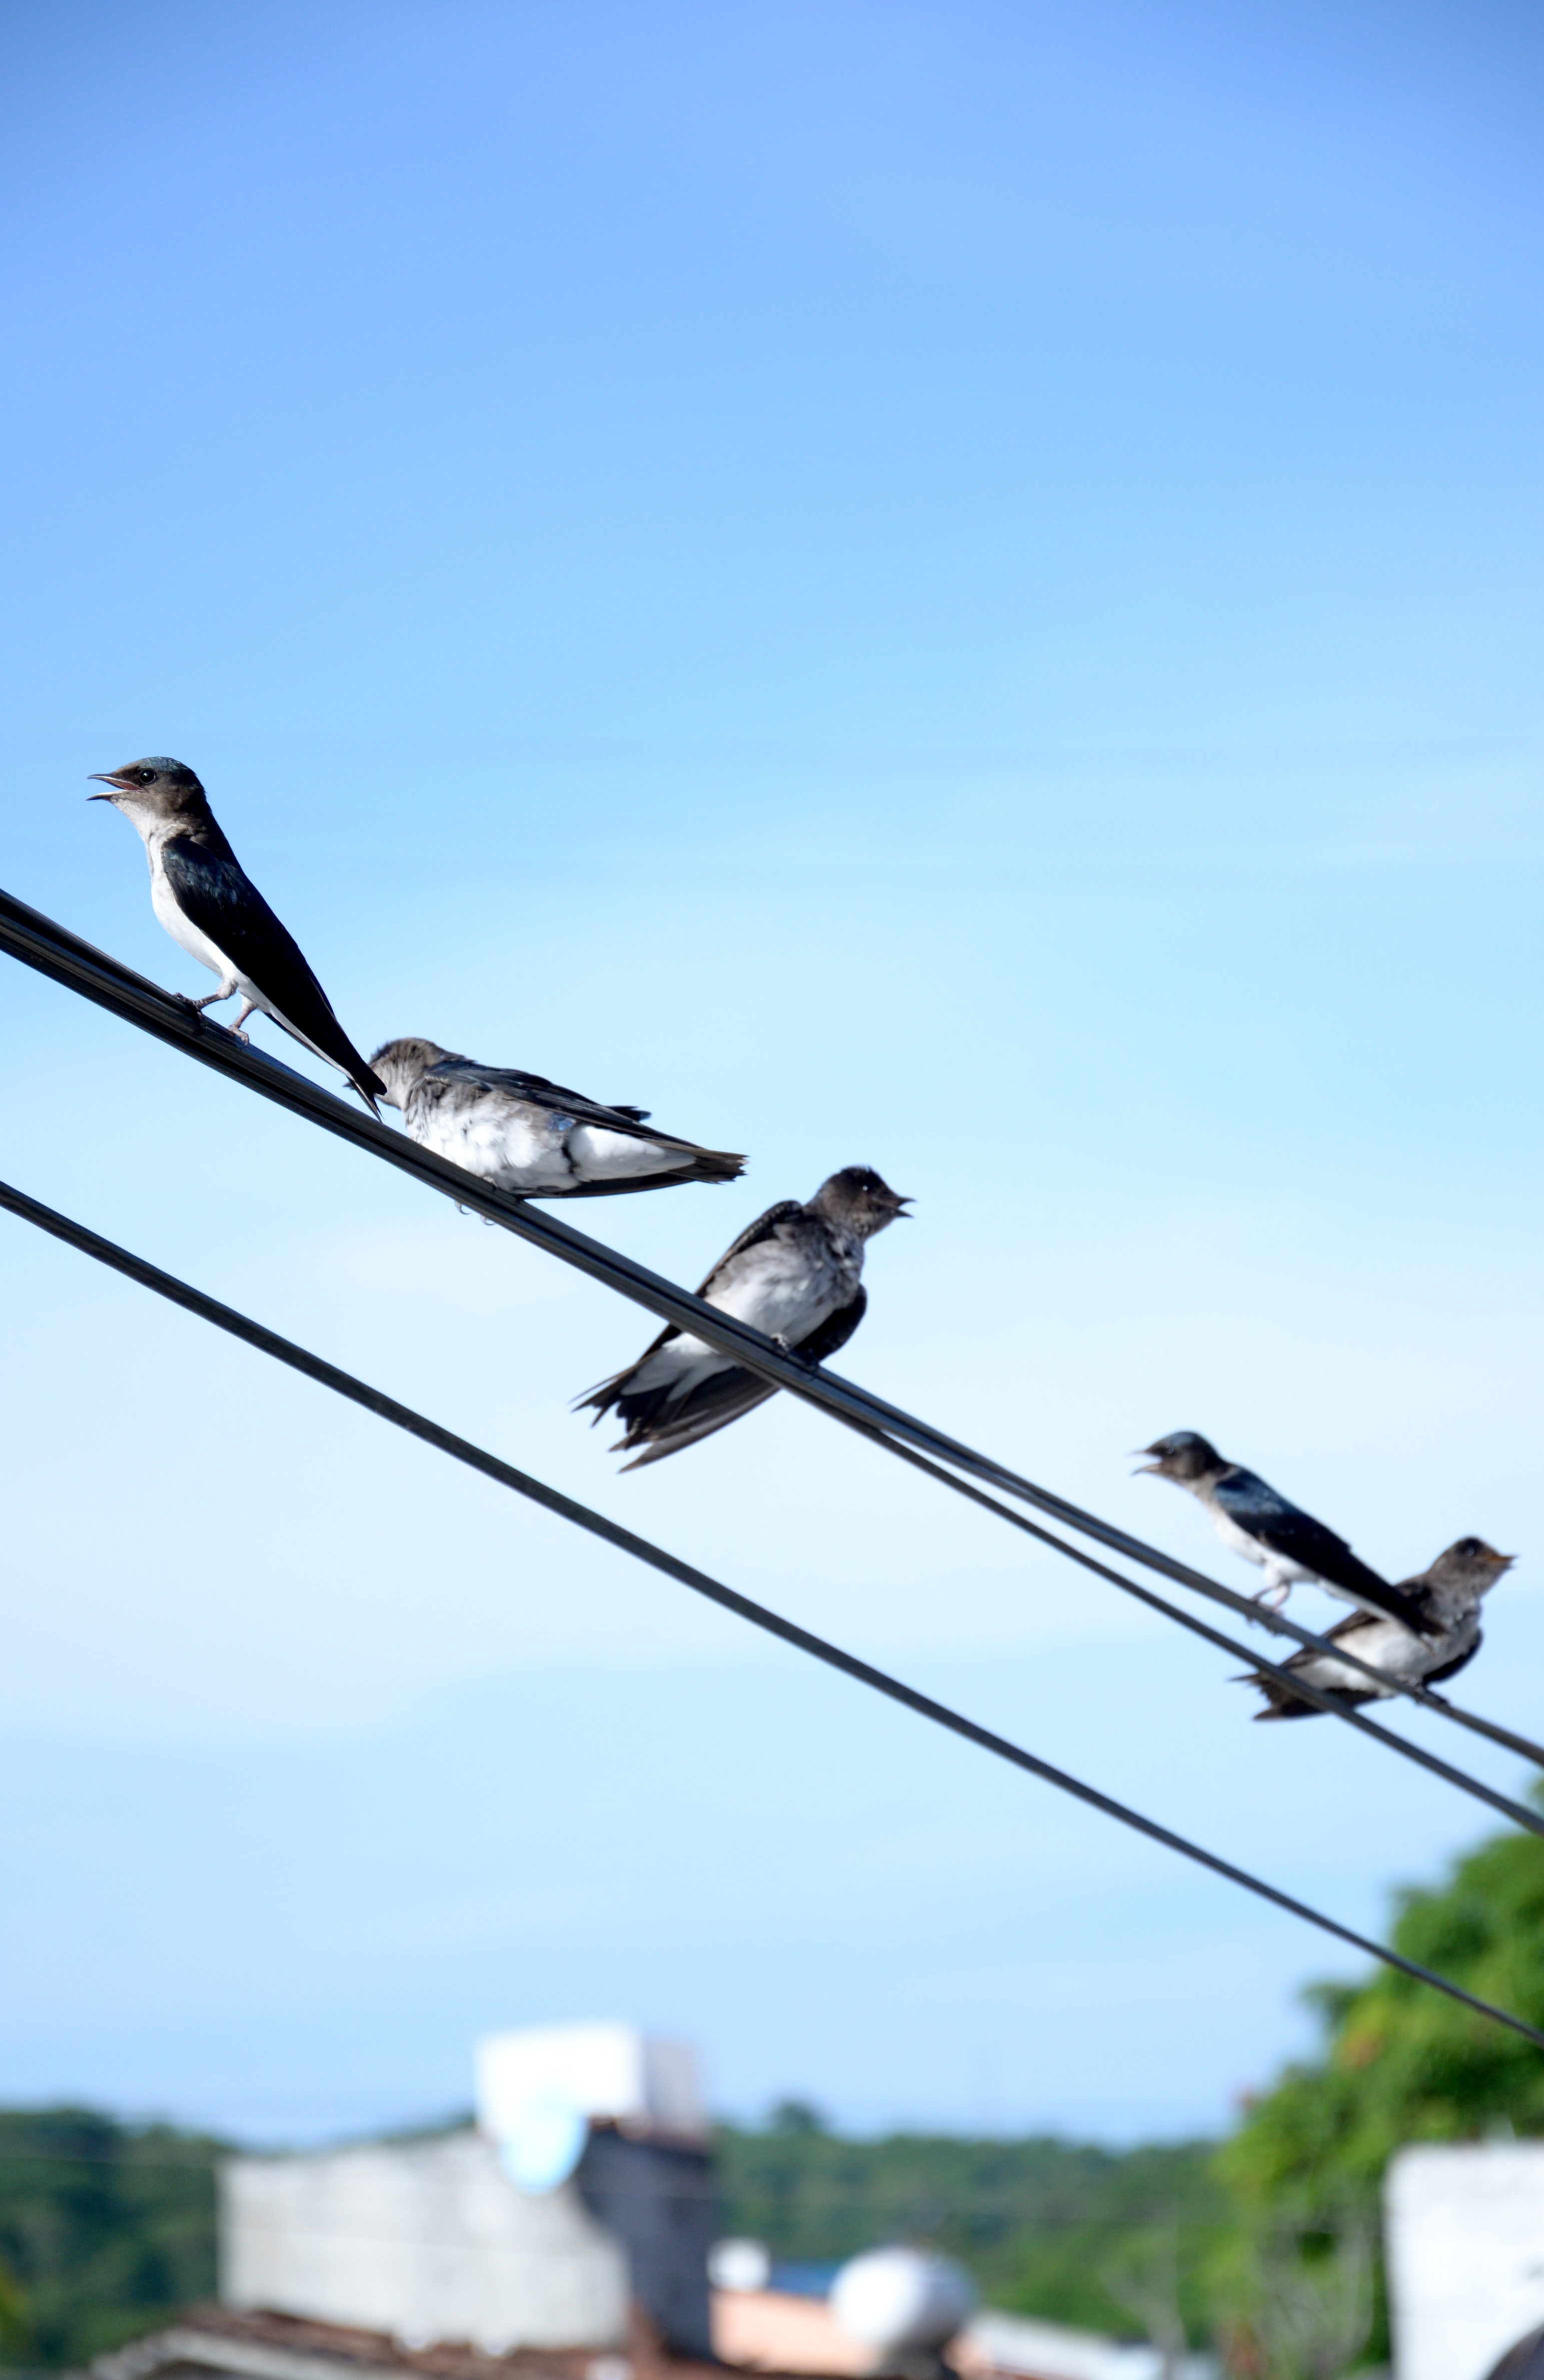
sky, tree, technology, plant, vehicle, wire, pole